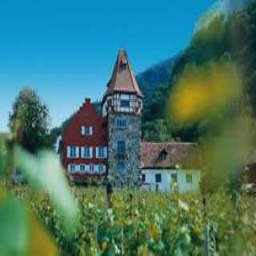
Red House